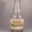
Label: bottle